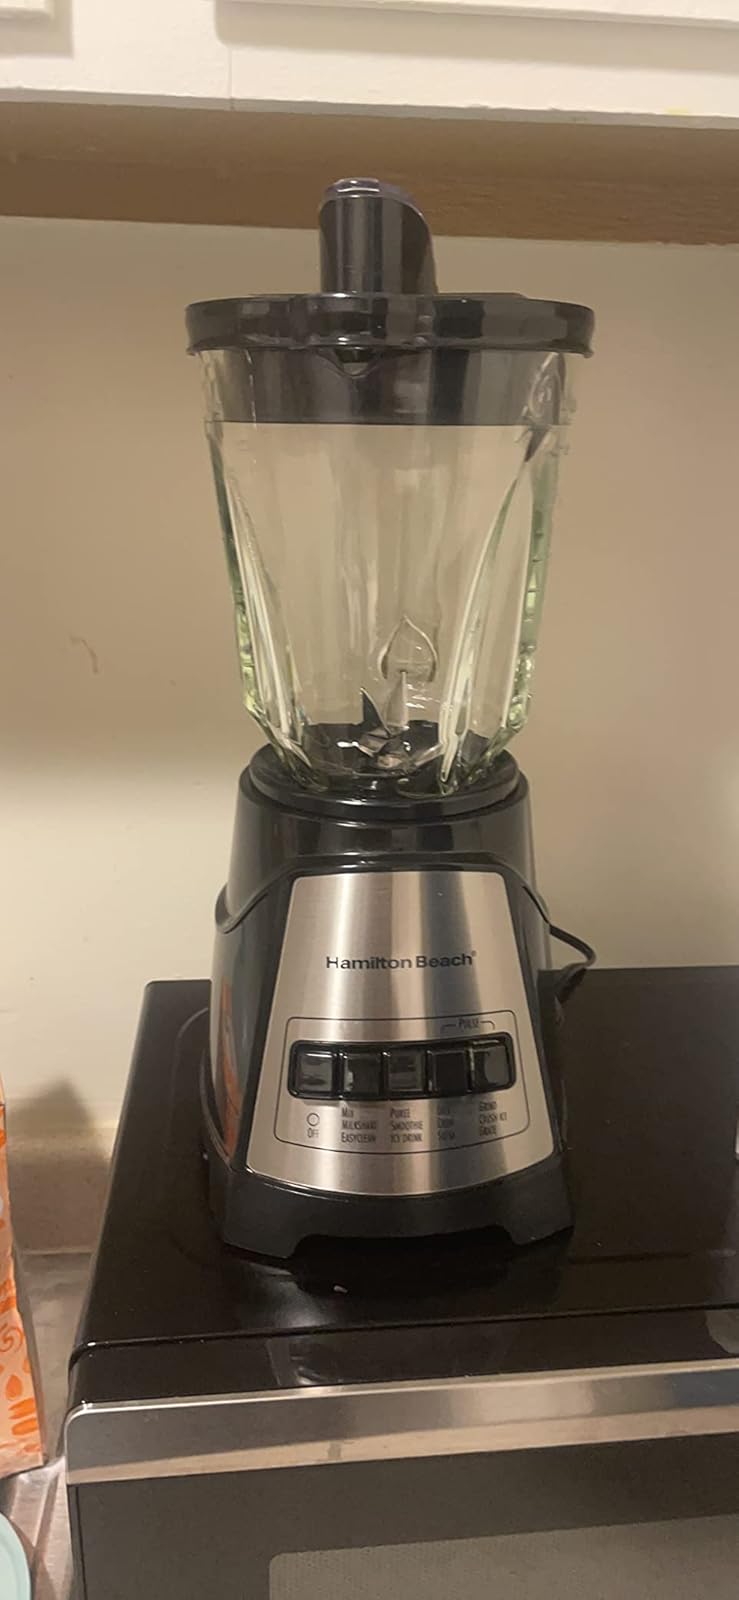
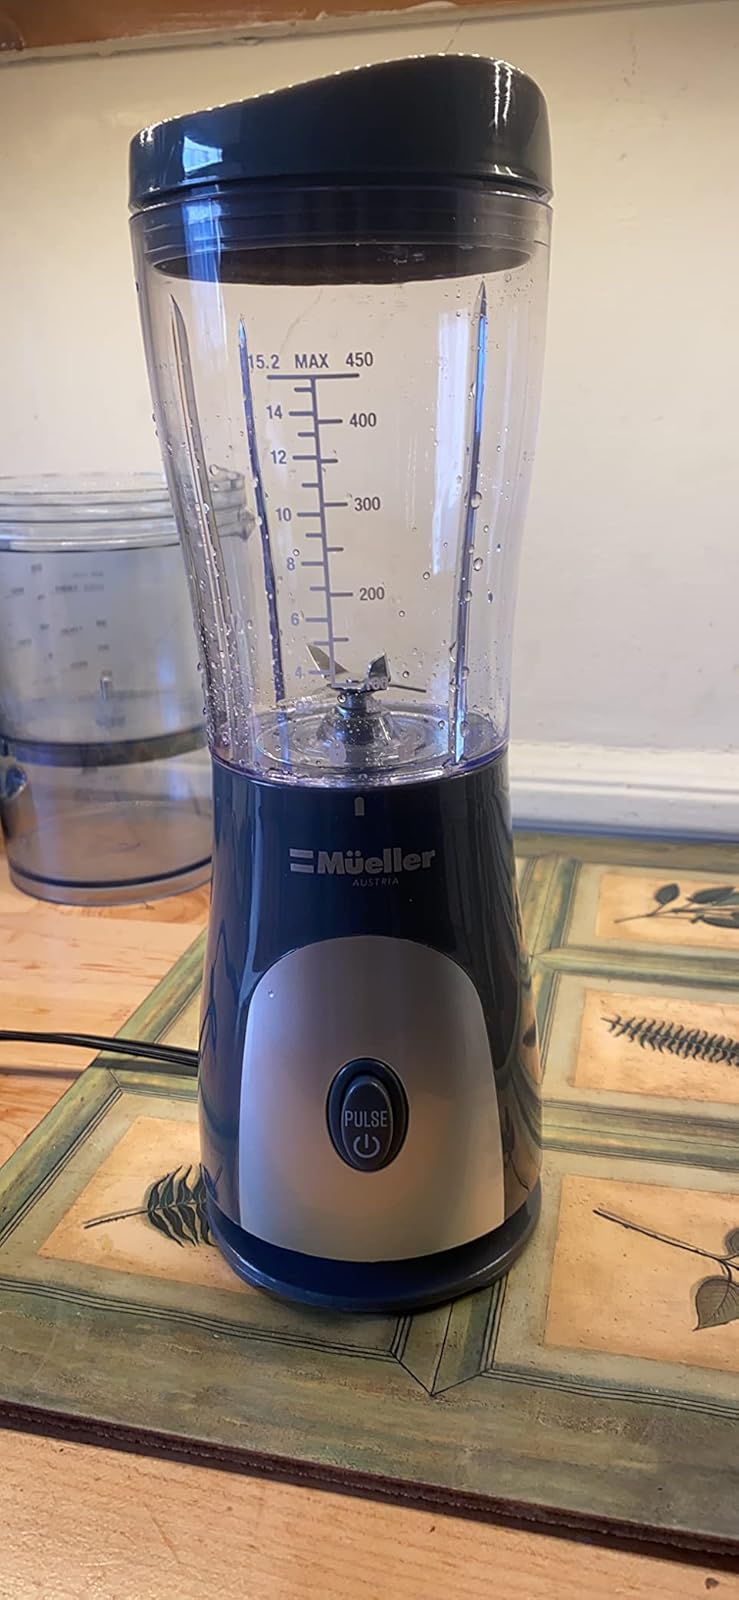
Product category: items_blender
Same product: no